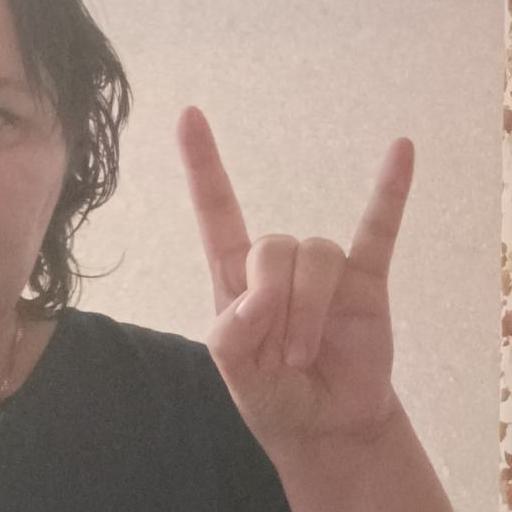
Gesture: rock